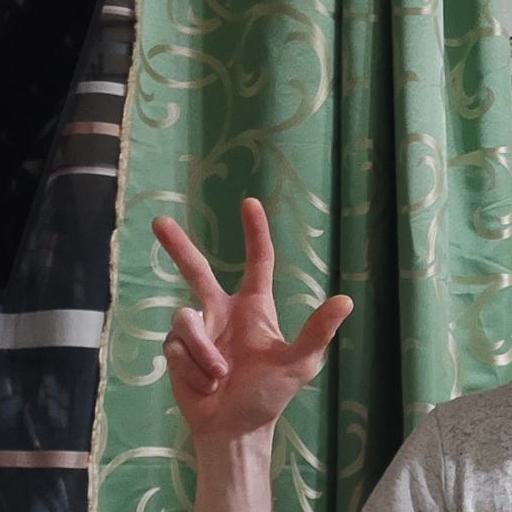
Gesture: three2